Skyward (film)

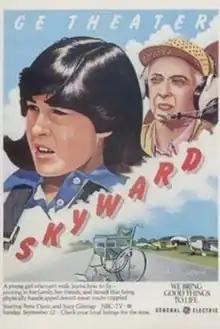

Skyward is a 1980 American made-for-television drama film starring Bette Davis, Howard Hesseman, Marion Ross, Suzy Gilstrap, Clu Gulager and Lisa Whelchel. It was directed by Ron Howard, written by Nancy Sackett and broadcast on NBC on November 20, 1980.